Look-through earnings

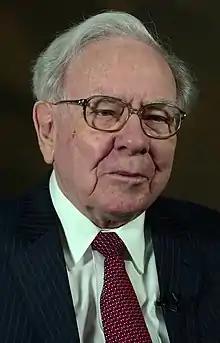
Warren Buffett at the 2015 SelectUSA Investment Summit

Look-through earnings is a term coined by the American investor Warren Buffett, who believes it to be a better metric to determine the intrinsic value of a holding company. Buffett believes look-through earnings more accurately show how a company invests its retained earnings. His preference for this concept is due to the fact that it can overcome the shortcomings of general accounting.